That Luang Festival

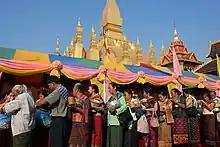

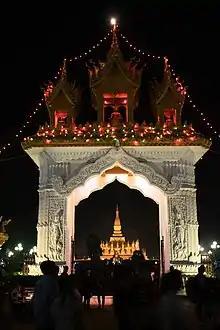
That Luang Festival

That Luang is the national symbol and most important religious monument of Laos. Vientiane's most important Theravada Buddhist festival, "Boun That Luang", is held here for three days during